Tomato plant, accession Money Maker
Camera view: tilt-top (135 deg); turntable rotation: 120 degrees
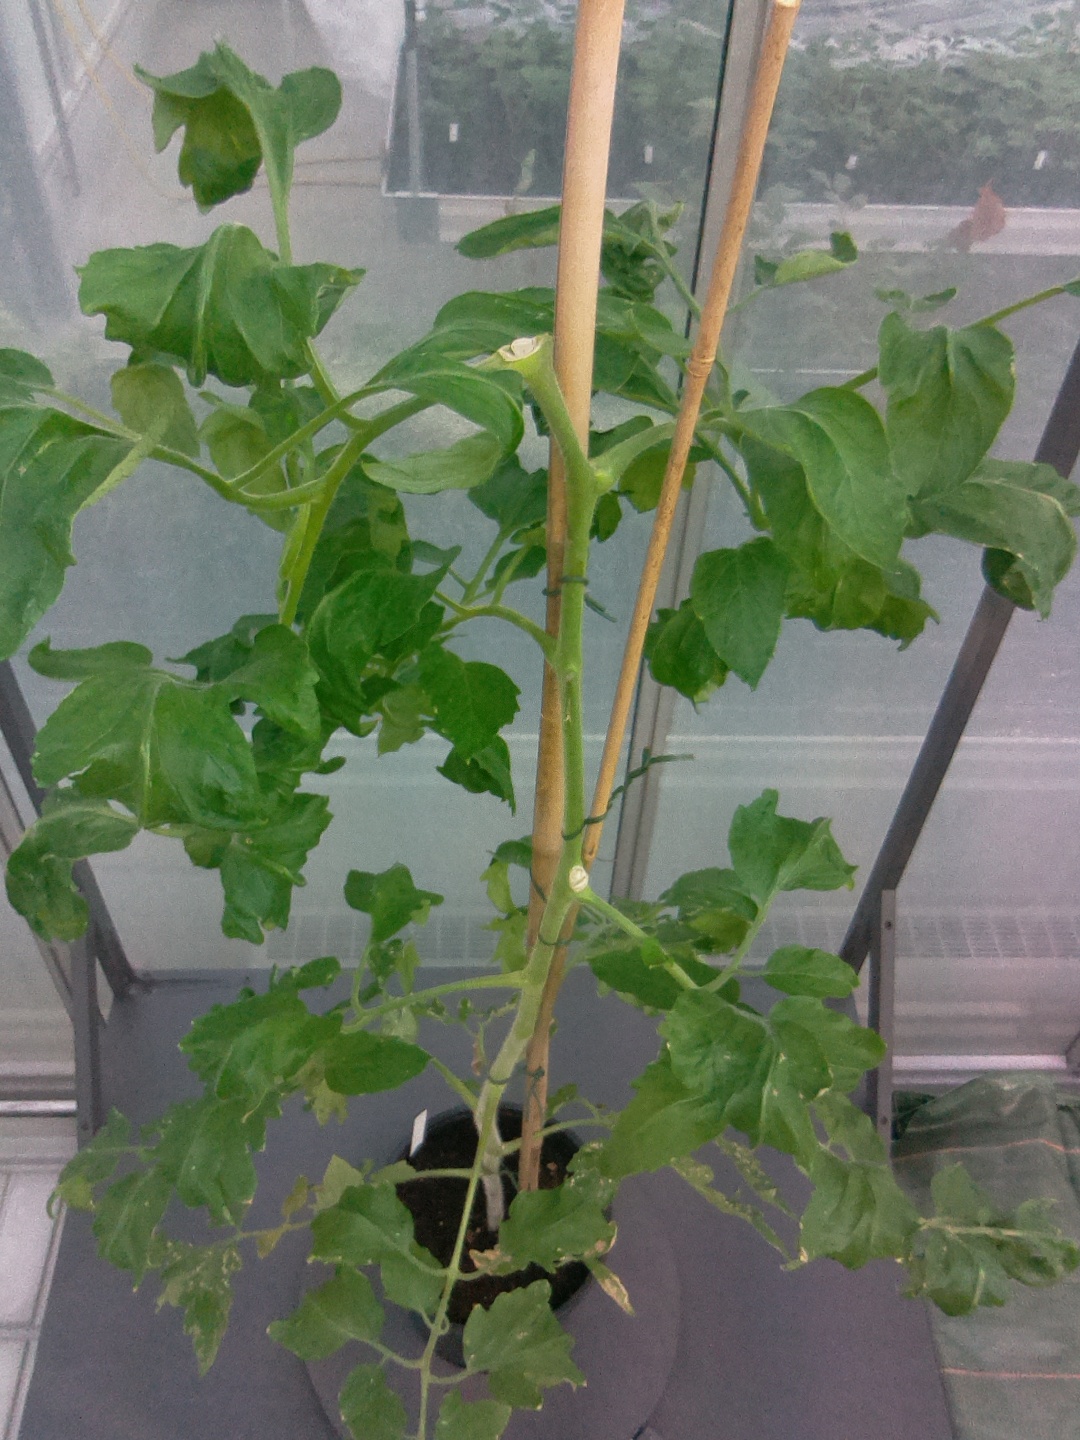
BBCH growth stage 29: 90%-100% Side shoots formed